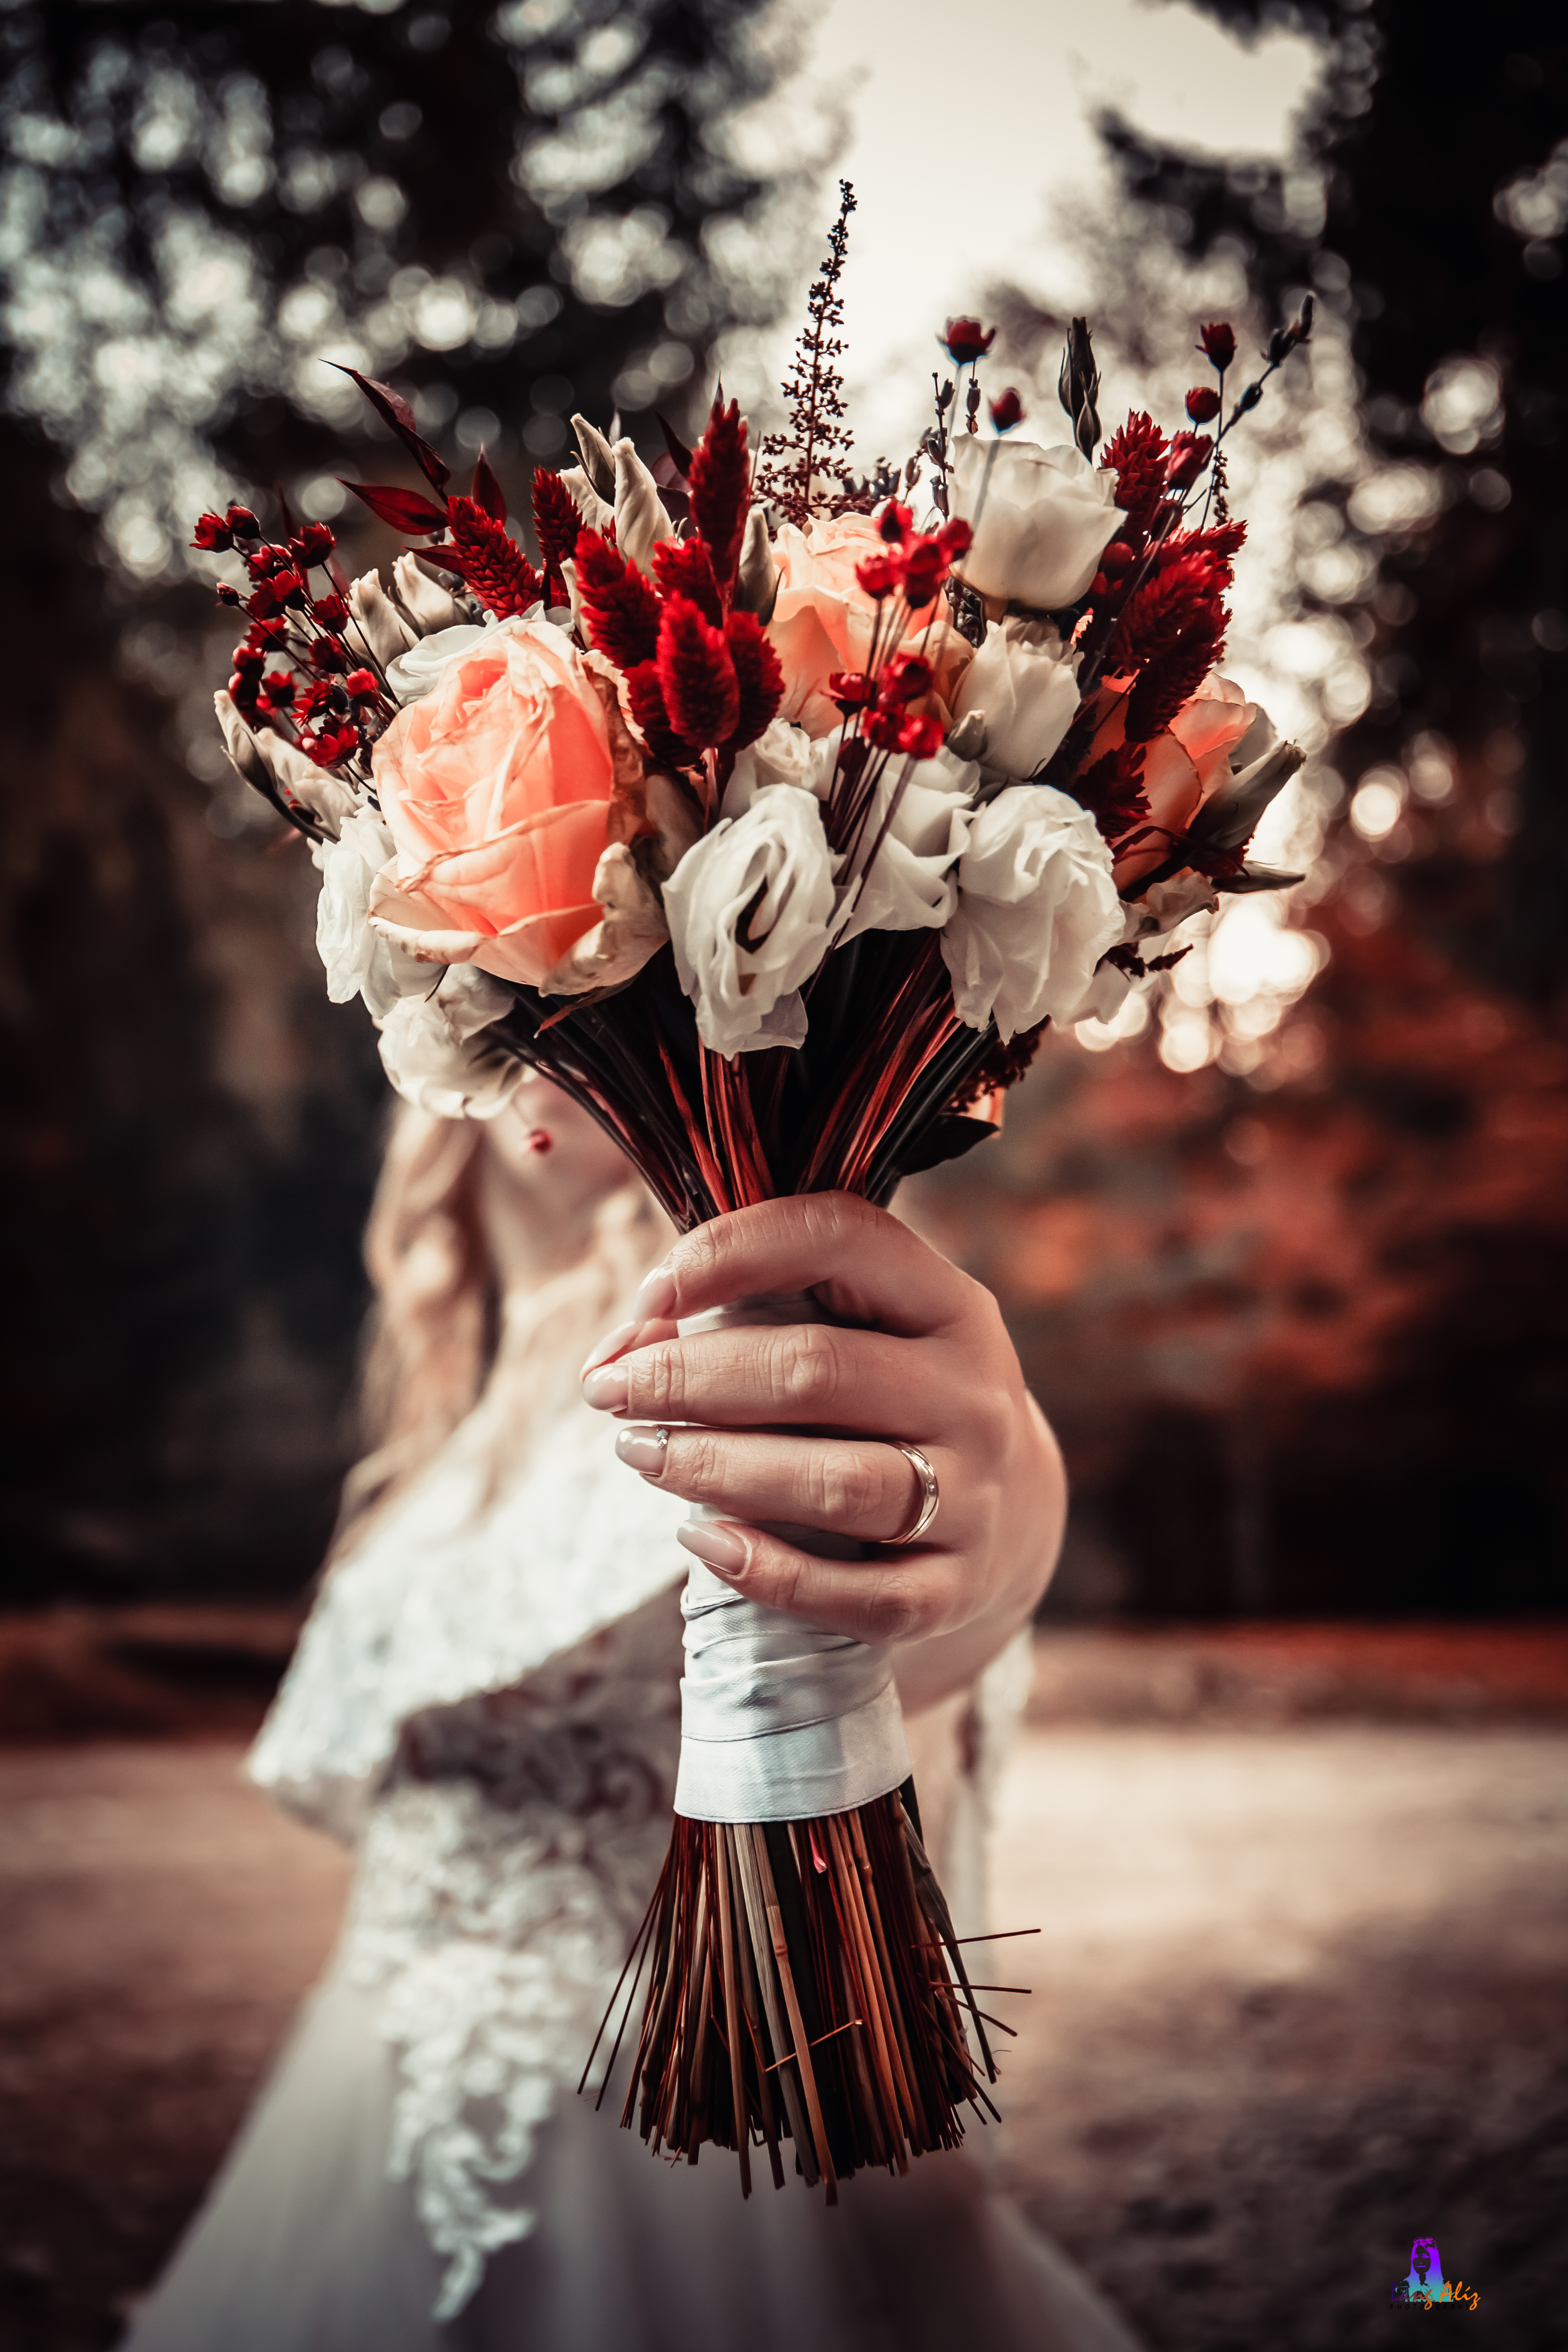
flower, bouquet, red, cut flowers, flower arranging, plant, floral design, spring, floristry, hand, photography, still life photography, stock photography, dress, artificial flower, blossom, still life